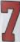
Number: 7